Julius Hirschberg

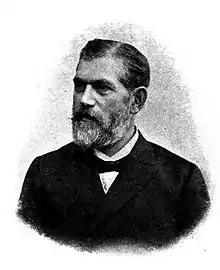
Julius Hirschberg (1843-1925)

Julius Hirschberg (18 September 1843 – 17 February 1925) was a German ophthalmologist and medical historian. He was of Jewish ancestry.